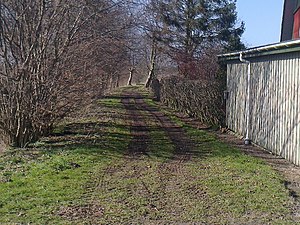
Kustrup
Banedæmning mellem Vandmøllevej og Bogensevej
Brenderupbanens tracé NV for Kustrup Station. For enden af denne korte sti gik banen over Hovedvej 1 på en bro, der blev revet ned i 1984.
Kustrup er en landsby på Vestfyn med omkring 150 indbyggere, beliggende 4 km vest for Båring og 8 km øst for Middelfart. Landsbyen hører til Middelfart Kommune og ligger i Region Syddanmark.